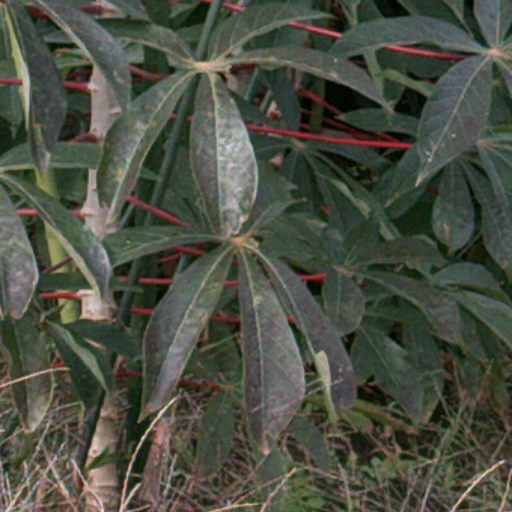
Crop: cassava